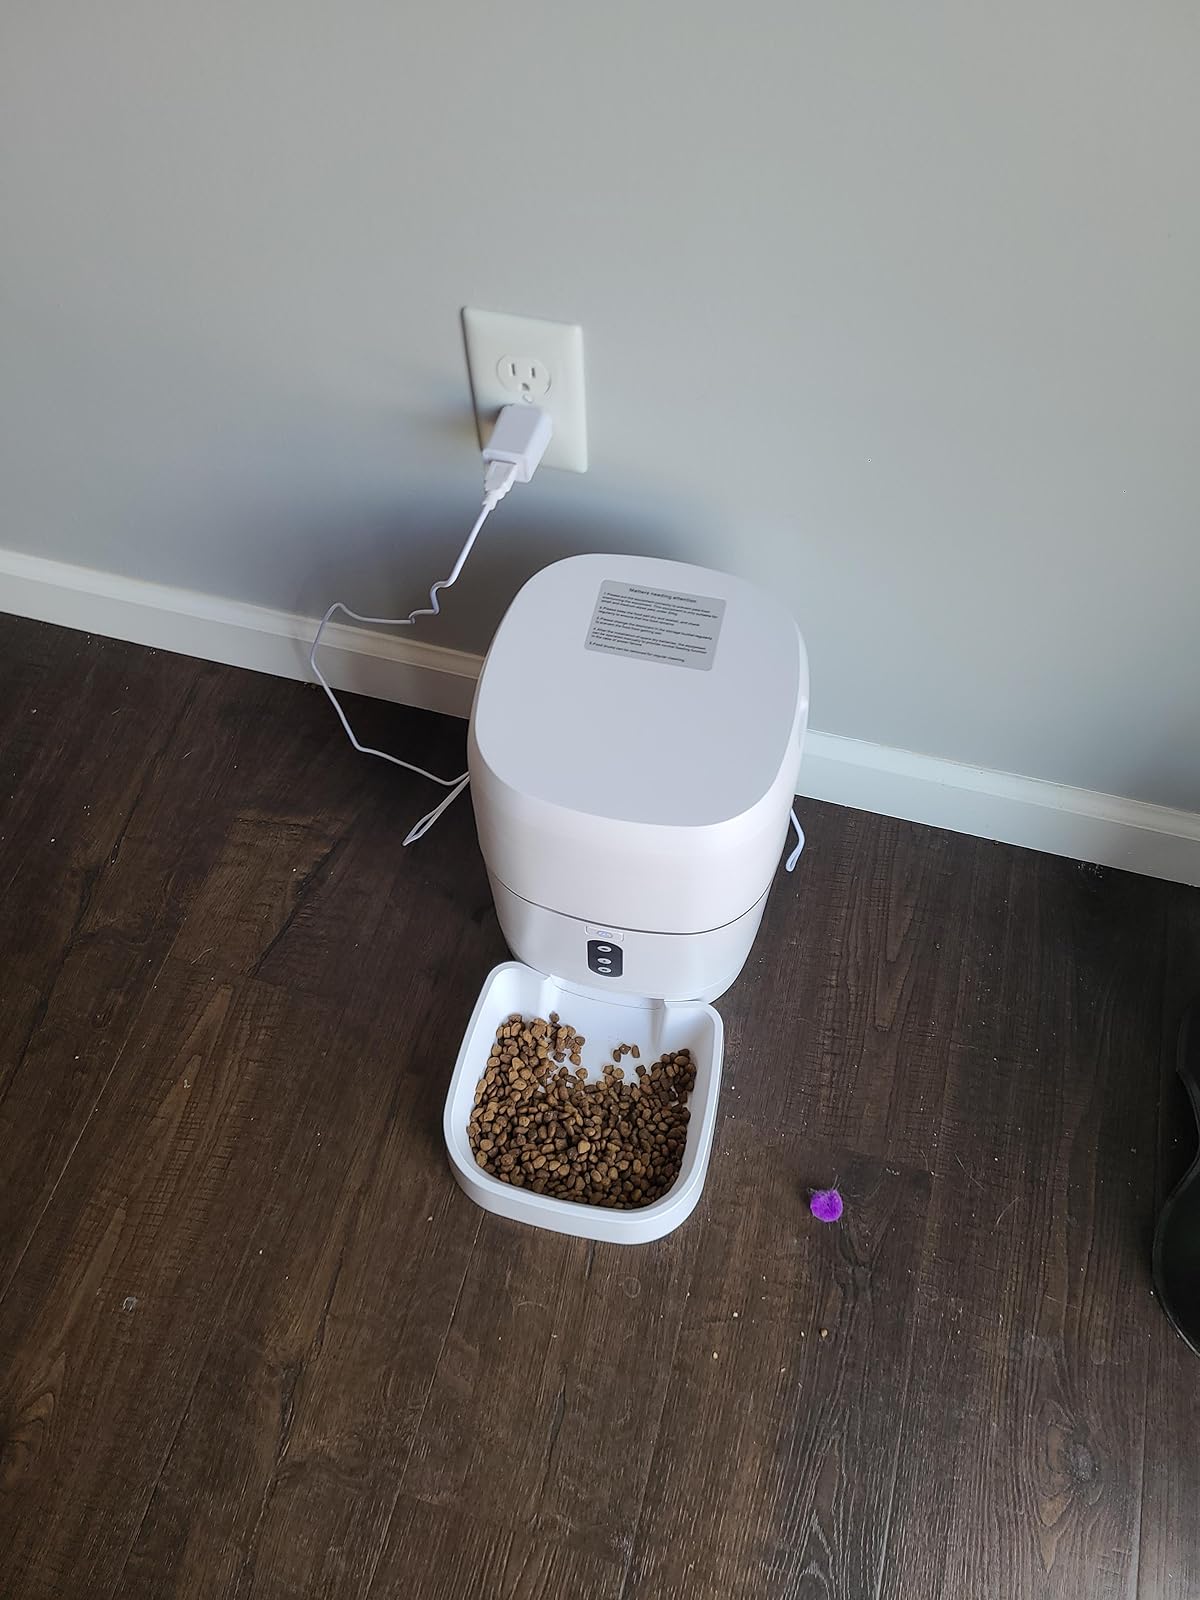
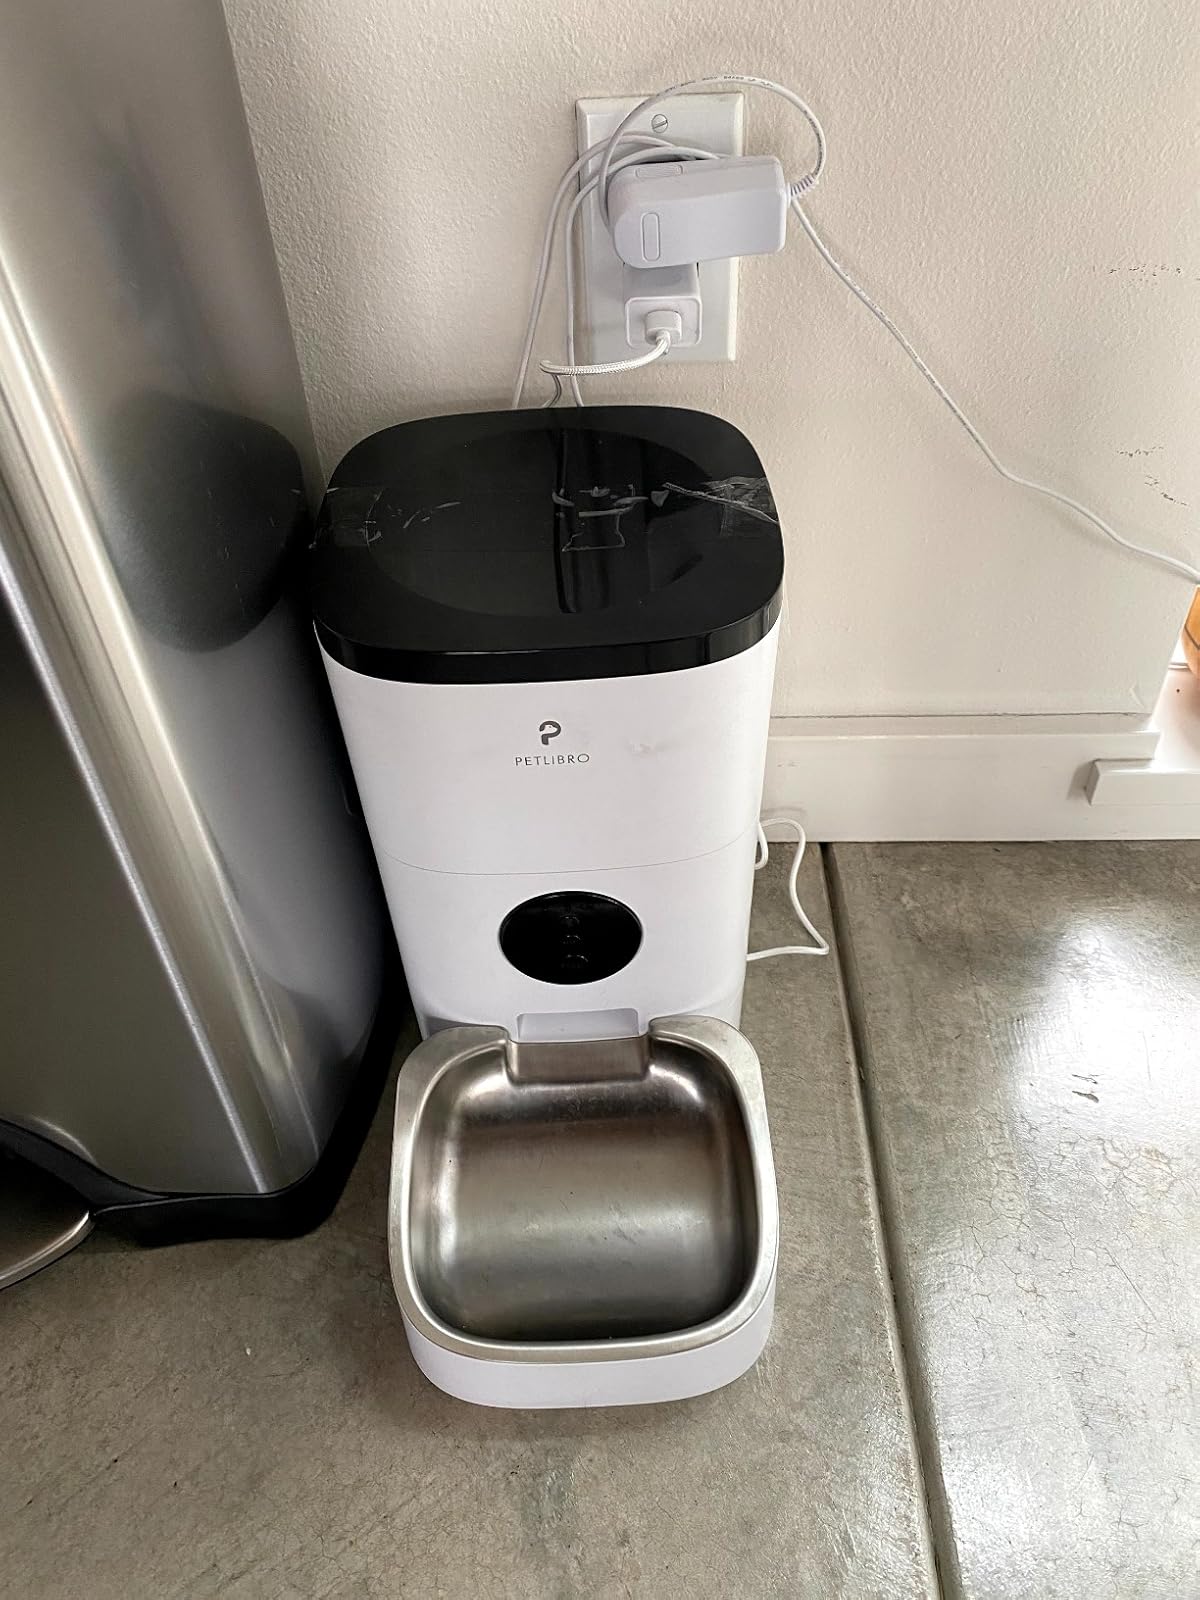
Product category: items_feeder
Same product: no